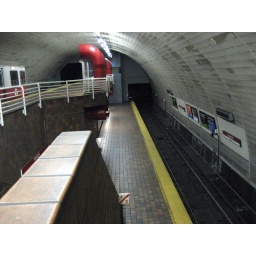
View of both inbound and outbound platforms. That's a four car train in the inbound berth.